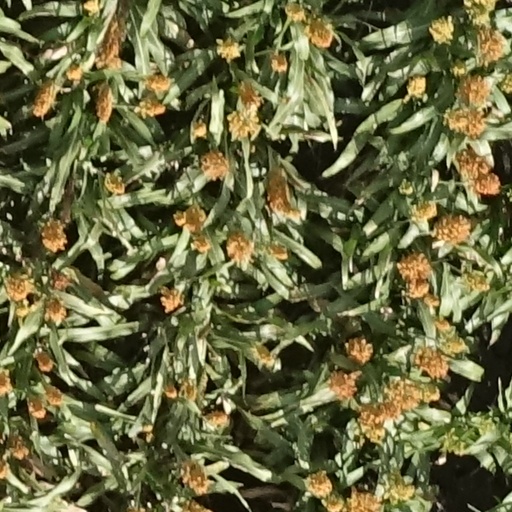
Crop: sorghum